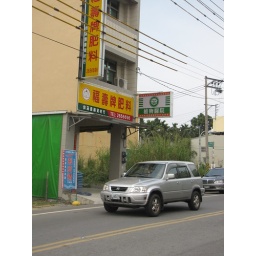
The little green sign above the car says Plant Hospital.